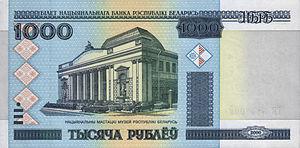
Le musée national des Beaux-Arts de Biélorussie est le plus grand musée de Biélorussie. Situé à Minsk, la capitale, il possède plus de 25 000 sculptures, dessins et tableaux, du XIᵉ au XXᵉ siècle, originaires de toute l'Europe et d'Asie.
Le rouble biélorusse était la monnaie officielle de la Biélorussie de 2000 à 2016. Son abréviation officielle est Br. 1 rouble est divisé en 100 kapieïkas. Il existe des billets de 100, 500, 1 000, 5 000, 10 000, 20 000, 50 000, 100 000 et 200 000 Br. Il n'y a pas de pièces, ni de billets pour les kapieïkas.